Rule 55

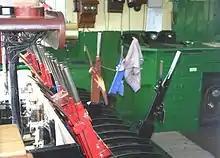
Inside a signal box on the Isle of Wight Steam Railway. The wooden collar on the third lever is in place to denote a train standing on the running line.

Rule 55 was introduced following a spate of accidents caused by signalmen forgetting that trains were standing on a running line, sometimes within sight of their signal boxes.